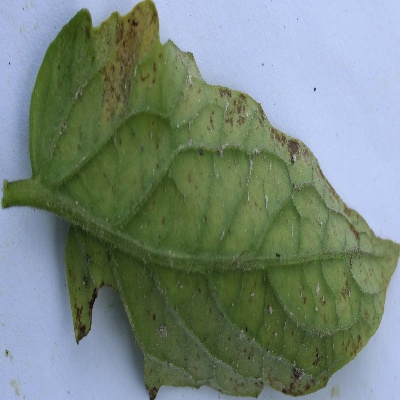
Crop: Tomato
Condition: septoria leaf spot